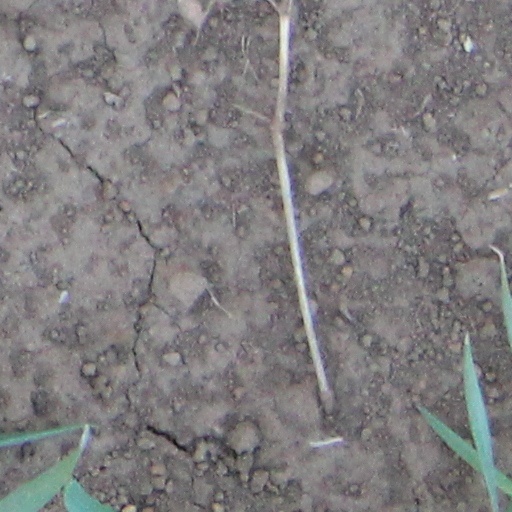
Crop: wheat